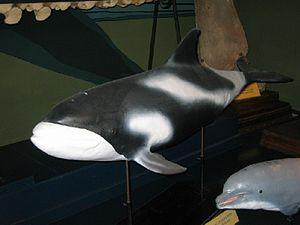
Le dauphin à nez blanc, aussi appelé dauphin à bec blanc ou encore lagénorhynque à bec blanc est présent dans les eaux de l'Atlantique Nord. Il a un aileron très recourbé et un nez blanc.